Dietikon

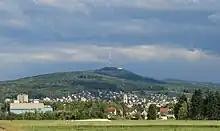
Dietikon and Uetliberg as seen from Spreitenbach

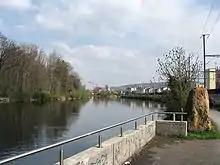
The Limmat at Dietikon railway station

The industrial city Dietikon is situated at an elevation of at the confluence of the Reppisch and the Limmat, located in the Limmat Valley (German: "Limmattal"), along the railway line from Zürich to Baden. Here and in the neighboring region, Spreitenbach, is also the large Limmattal rail freight marshalling yard.